Quebec

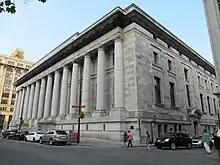
The Édifice Ernest-Cormier is the courthouse for the Quebec Court of Appeal in Montreal.

Quebec's constitution is enshrined in a series of social and cultural traditions that are defined in a set of judicial judgments and legislative documents, including the ("Law on the National Assembly"), the ("Law on the Executive"), and the ("Electoral Law of Quebec"). Other notable examples include the Charter of Human Rights and Freedoms, the Charter of the French language, and the Civil Code of Quebec.